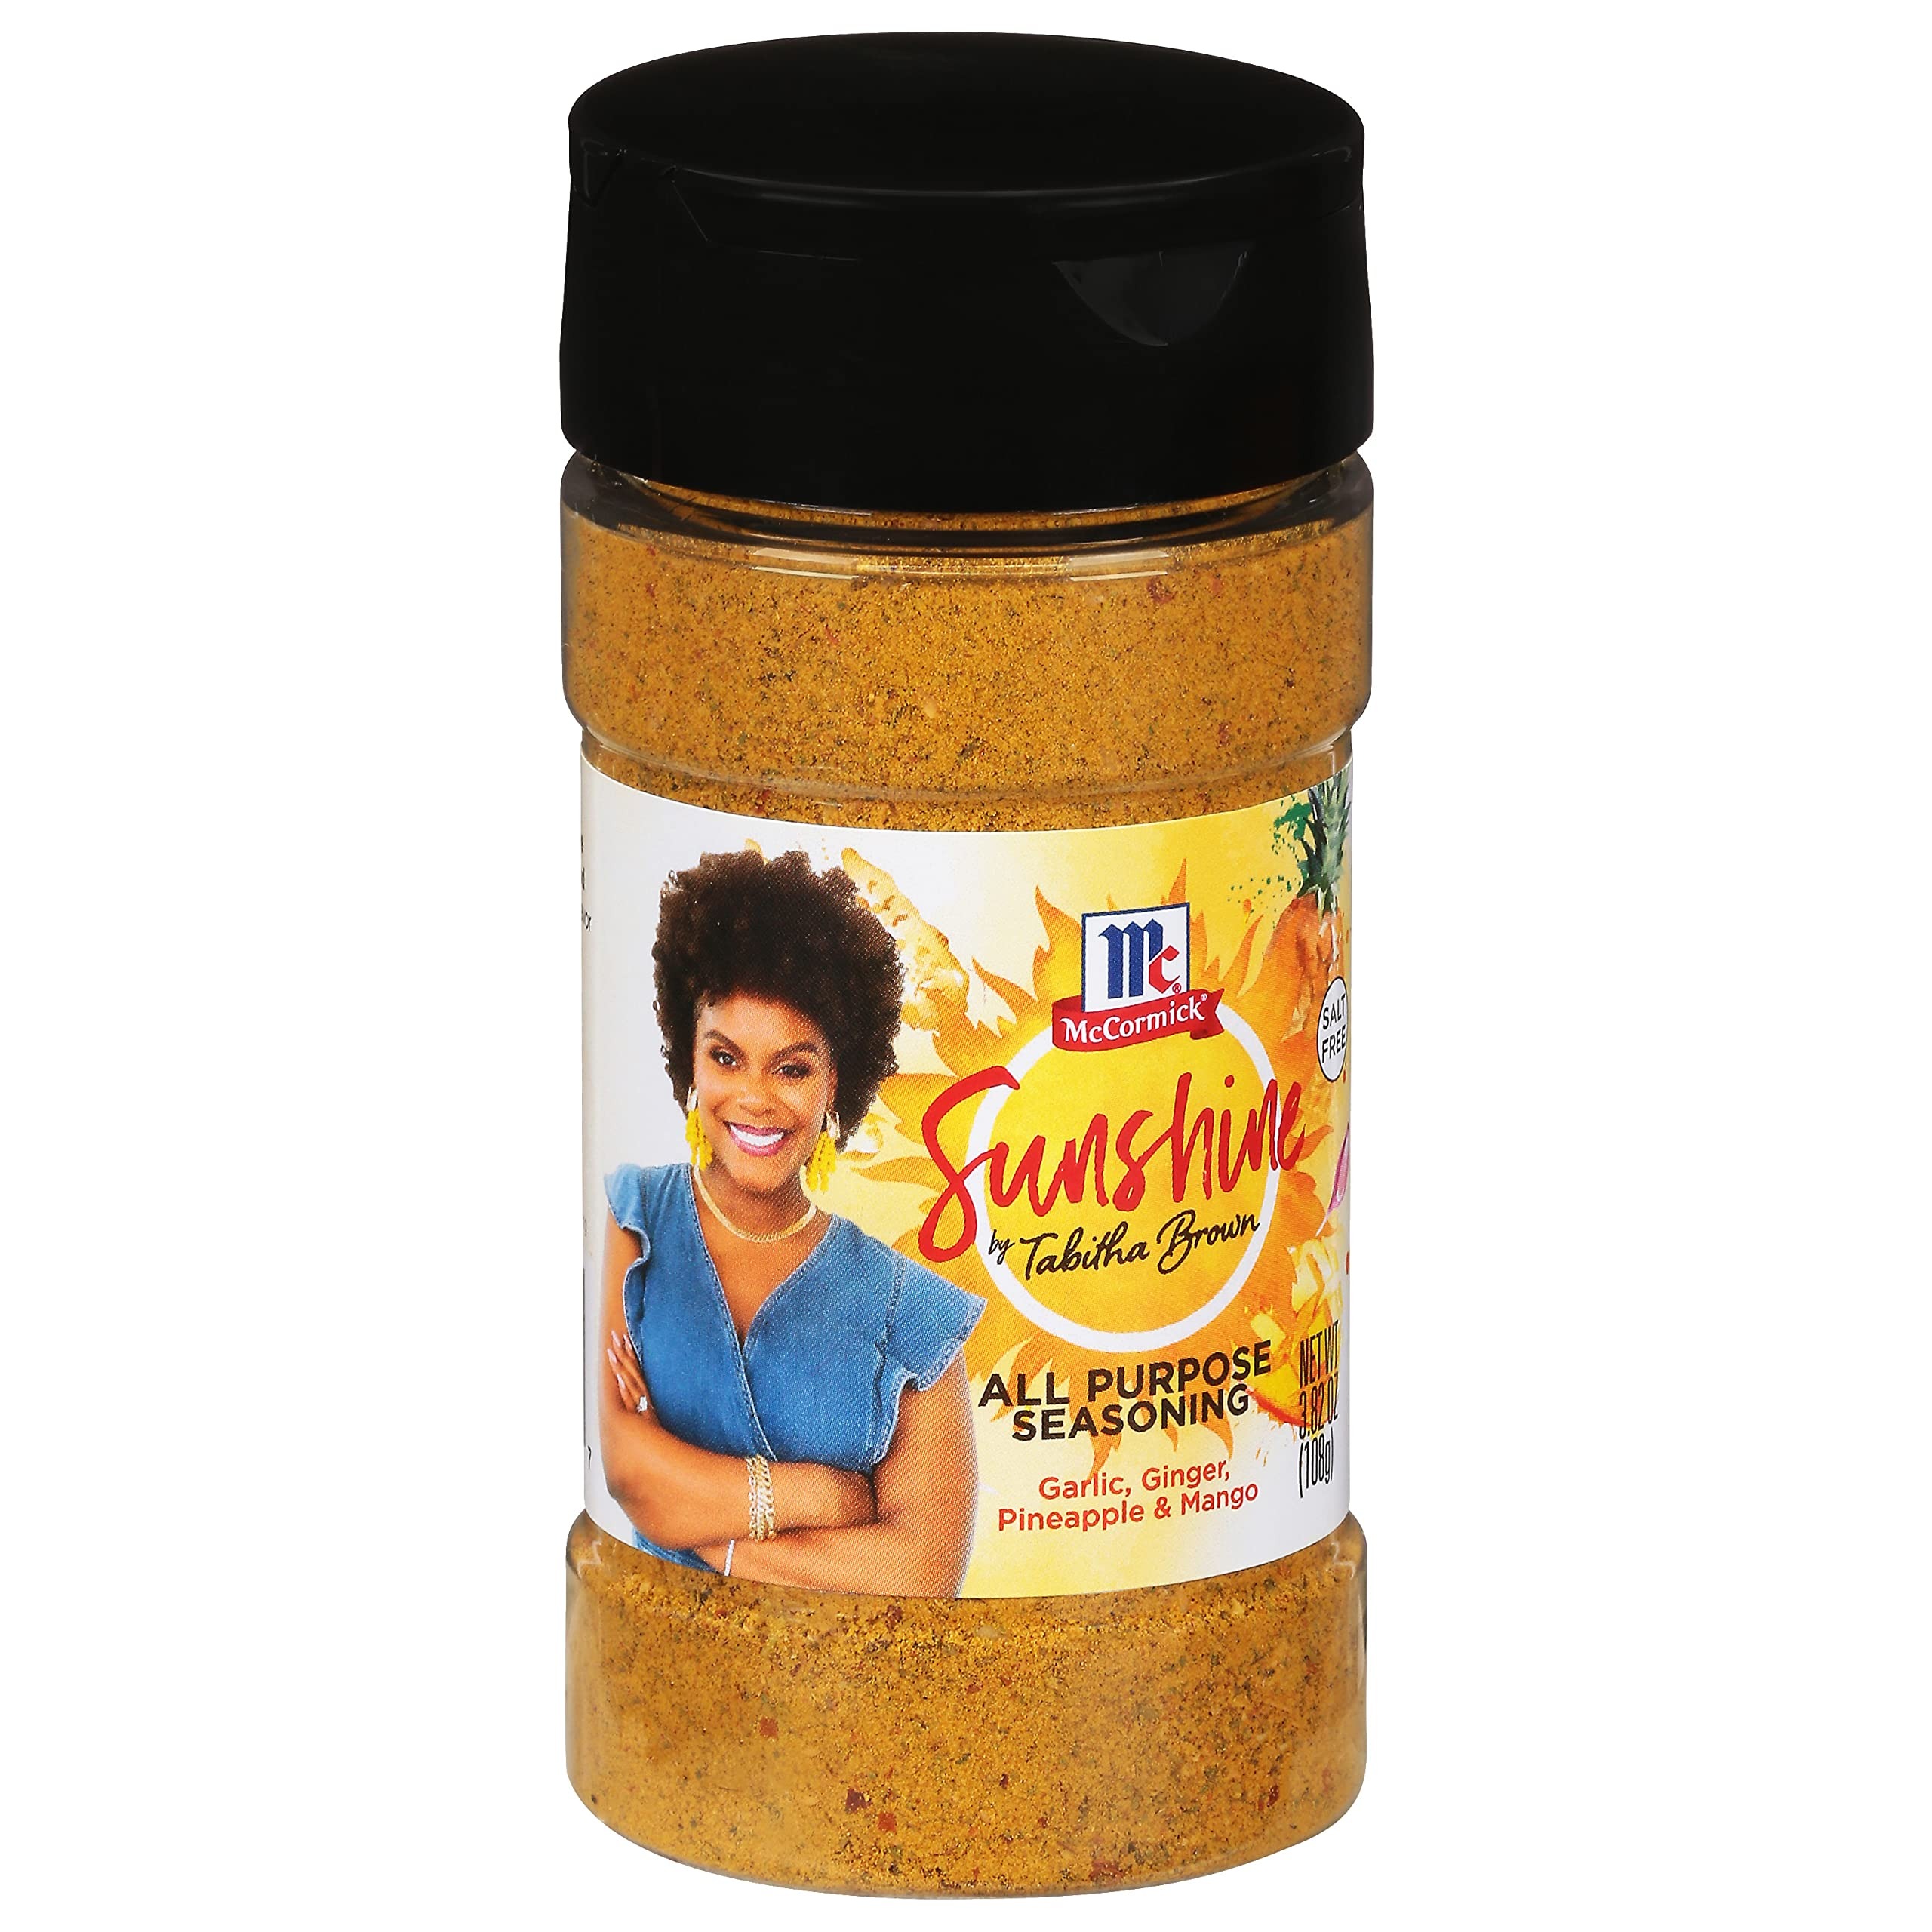
Item Name: McCormick Sunshine All Purpose Seasoning by Tabitha Brown, 3.82 Oz
Bullet Point 1: Salt-free Caribbean inspired spice blend
Bullet Point 2: Created in partnership with McCormick and Tabitha Brown
Bullet Point 3: Made with McCormick spices like garlic and ginger and the flavors of pineapple and mango
Bullet Point 4: Brings bright, sunshine flavor to Taco Tuesday, Meatless Monday and more
Bullet Point 5: No wrong way to use it, ‘cause that’s your business
Value: 3.82
Unit: Ounce

Price: 7.29